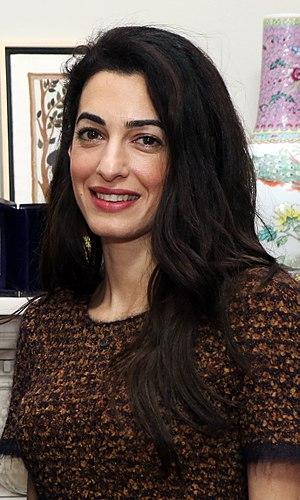
Amal Clooney, née Amal Alamuddin le 3 février 1978 à Beyrouth, est une avocate libano-britannique. Elle est l'épouse de l'acteur américain George Clooney.